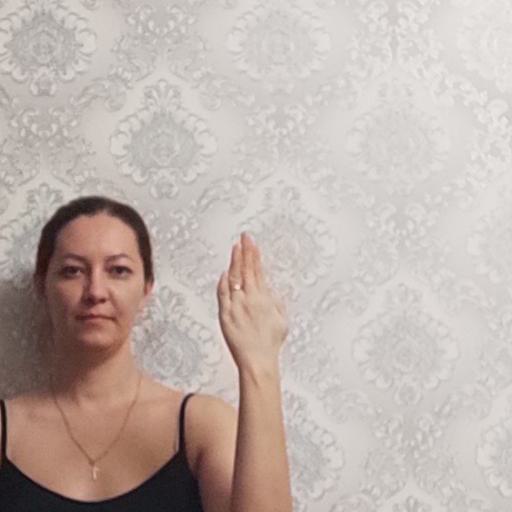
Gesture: stop_inverted